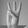
ASL letter: W